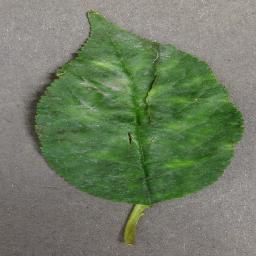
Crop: cherry
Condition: (including_sour)_powdery_mildew